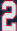
Number: 2